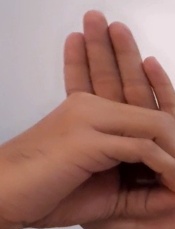
ASL sign: 0